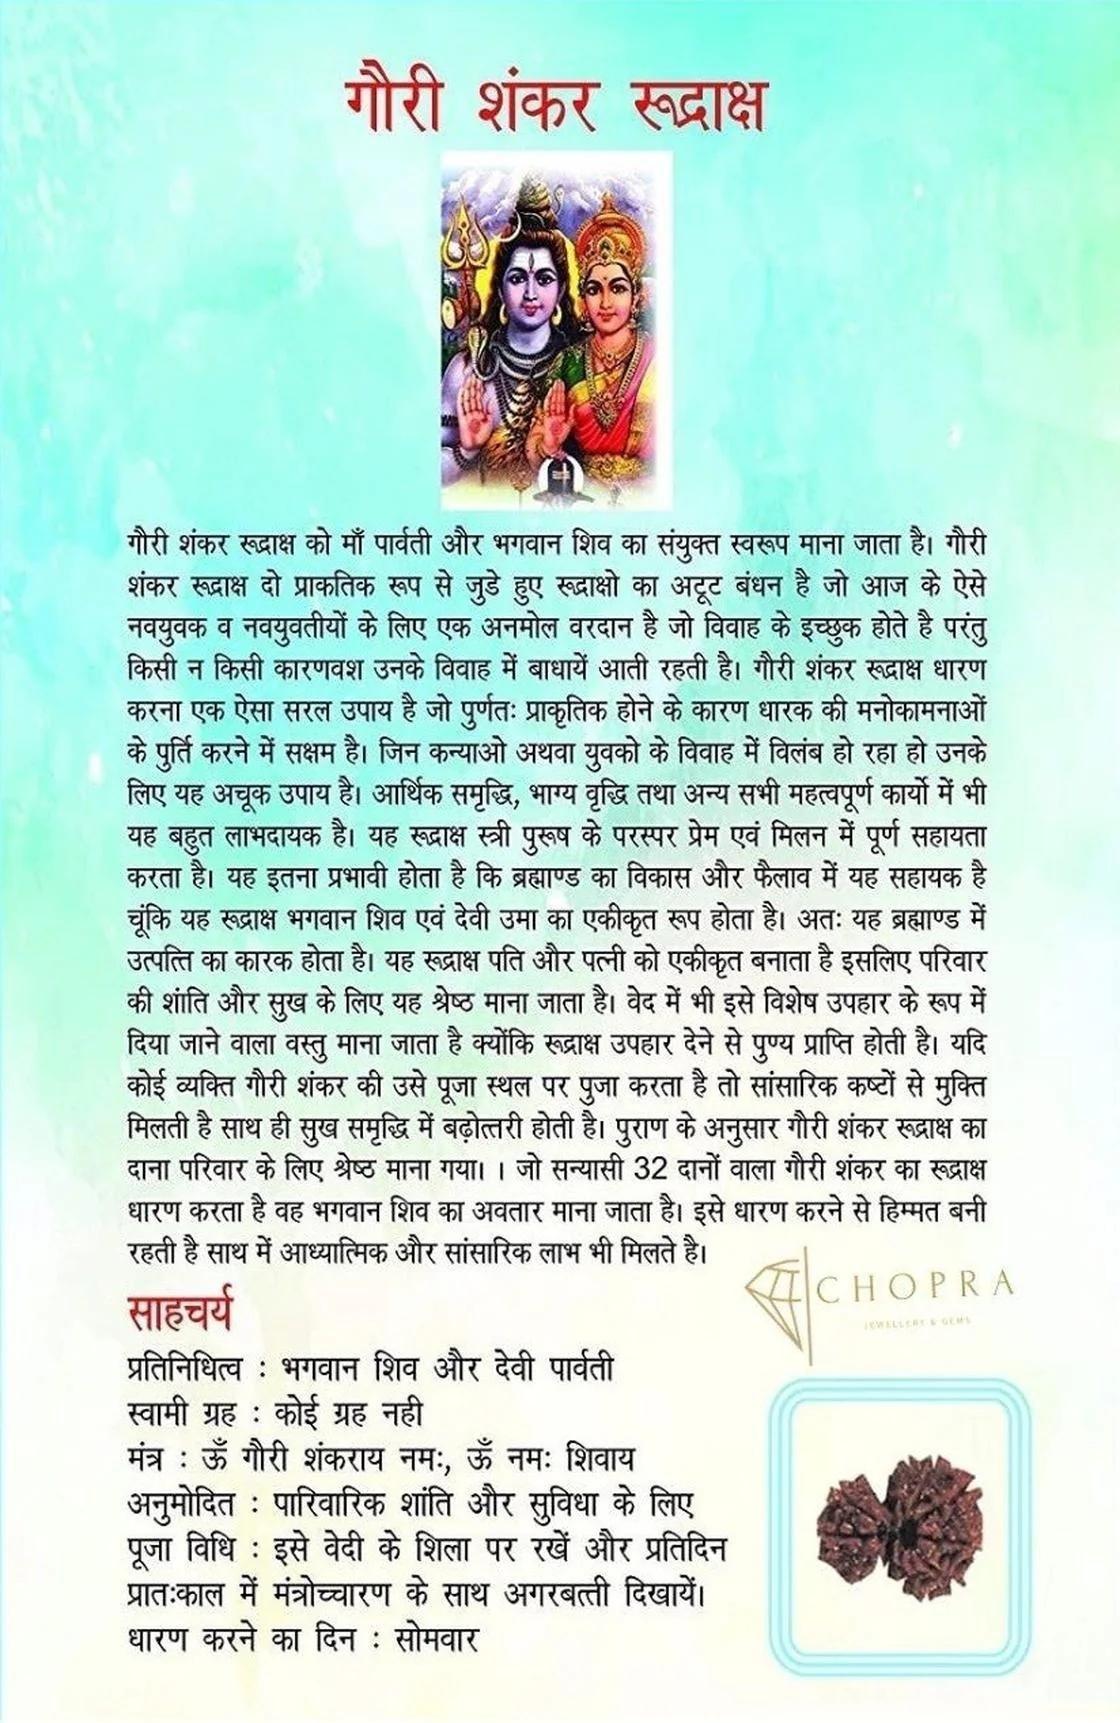
Chopra Gems Wood Gauri Shankar Rudraksha Brown (Men and Women)
Type: Necklaces & Pendants
Brand: Chopra Gems & Jewellery
Price: Rs. 1565
 Symbolize the holy union of lord shiva and goddess parvati. Rarely found and blesses the wearer with awekening of inner conciouness, spritual evolution and oneness with partners. Wearer get lots of love. Can be worn as kanta by both male and female general benefits the gaurishankar is a combination of two rudraksha naturally joined together, thus signifying unity and bonding. It is blessed by both - shiva and parvati. It is said that gaurishankar helps in building and cementing husband and wife relationship. It is believed that the relationships gain more clarity and wearing a gaurishankar ensures that individual always enjoys strong relationships and love in each of his or her relationship. It is believed that the gaurishankar is for peace and comfort in the family. As per the shastras if a person worships gauri shankar at hisher puja place, the pain and suffering and other earthly obstacles are destroyed and the peace and pleasure of the family are enhanced. It is believed that those desirous of finding the right life partner or couples desiring a child may wear this rudraksha for good results. It is also supposed to be good for meditation. Spiritual benefits it is said to still a wavering mind and gives a sense of calm within therefore it enhances meditative contemplation. It is said to establish a rapport between jeevatma (individual soul) and the paramatma (supreme soul).
Features: Gauri shankar rudraksha,Collection ethnic,Occasion everyday
Included: 1 Gauri Shankar Rudraksha